Santa Fe Rides

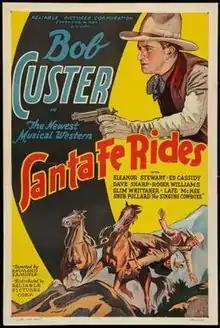

Santa Fe Rides is a 1937 American Western film directed by Bernard B. Ray and starring Bob Custer, Eleanor Stewart and David Sharpe.